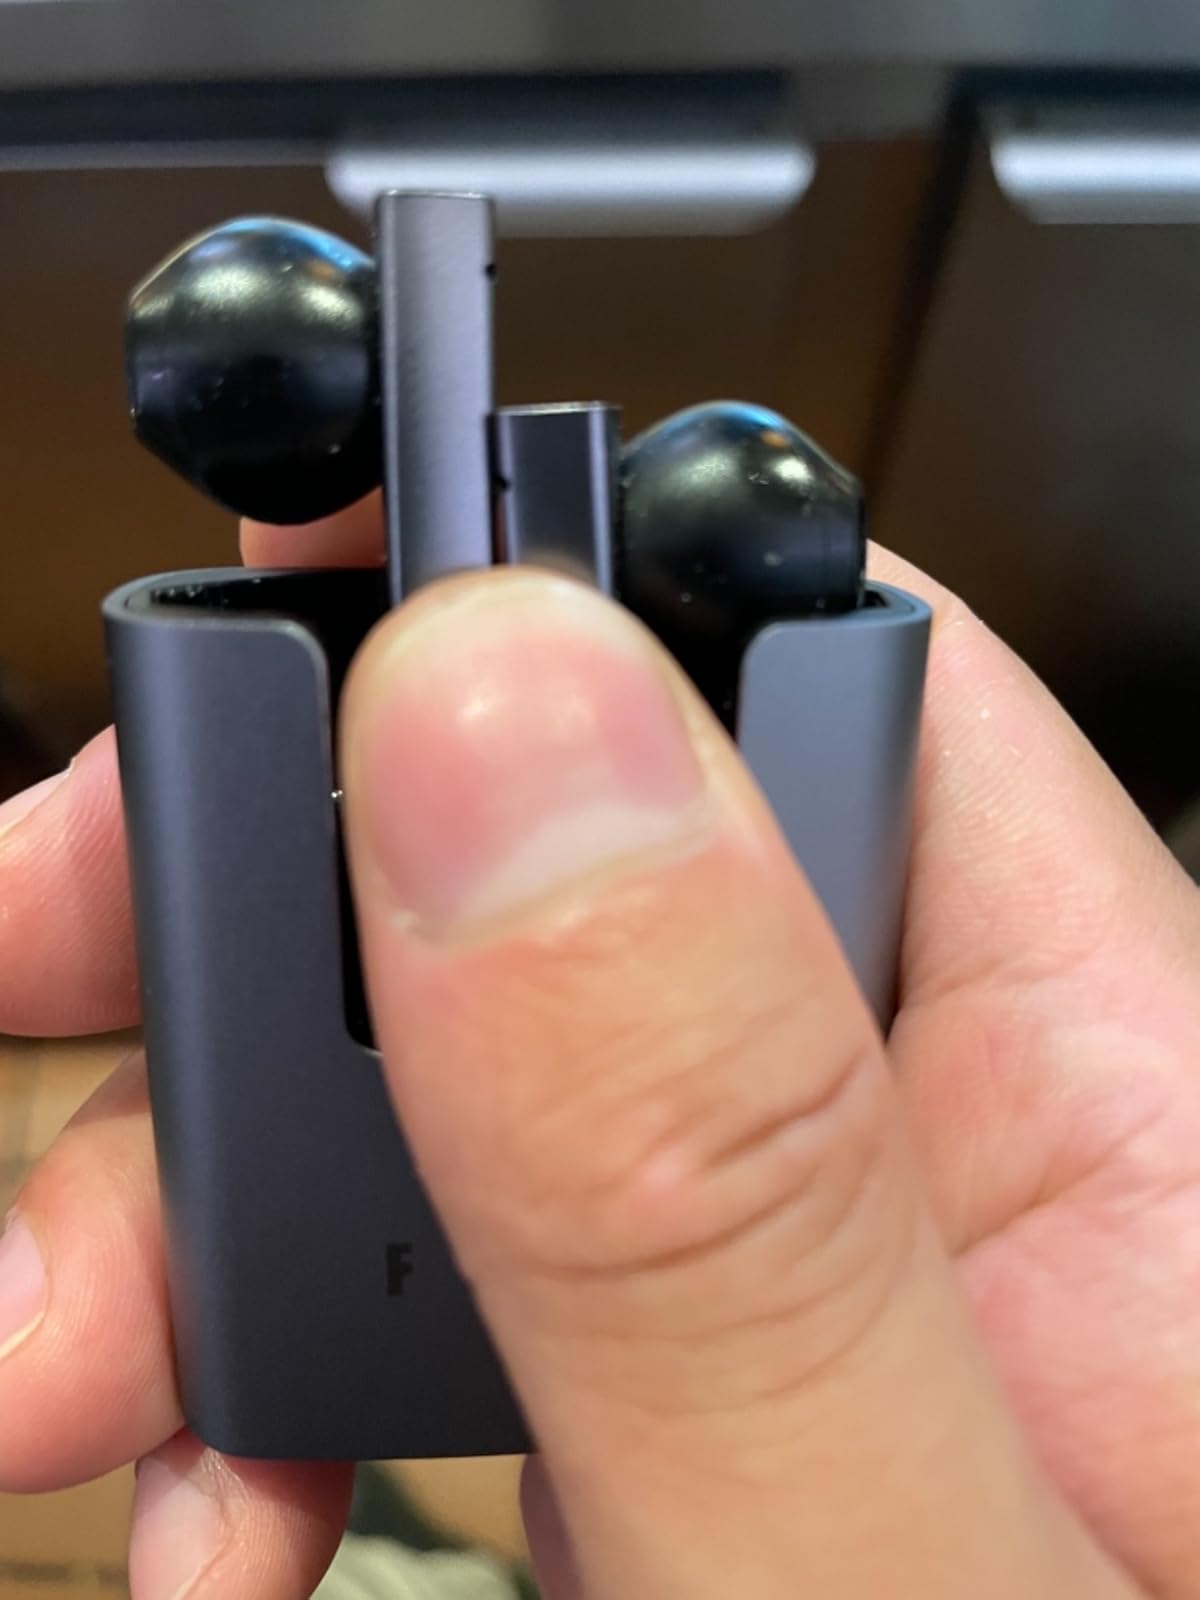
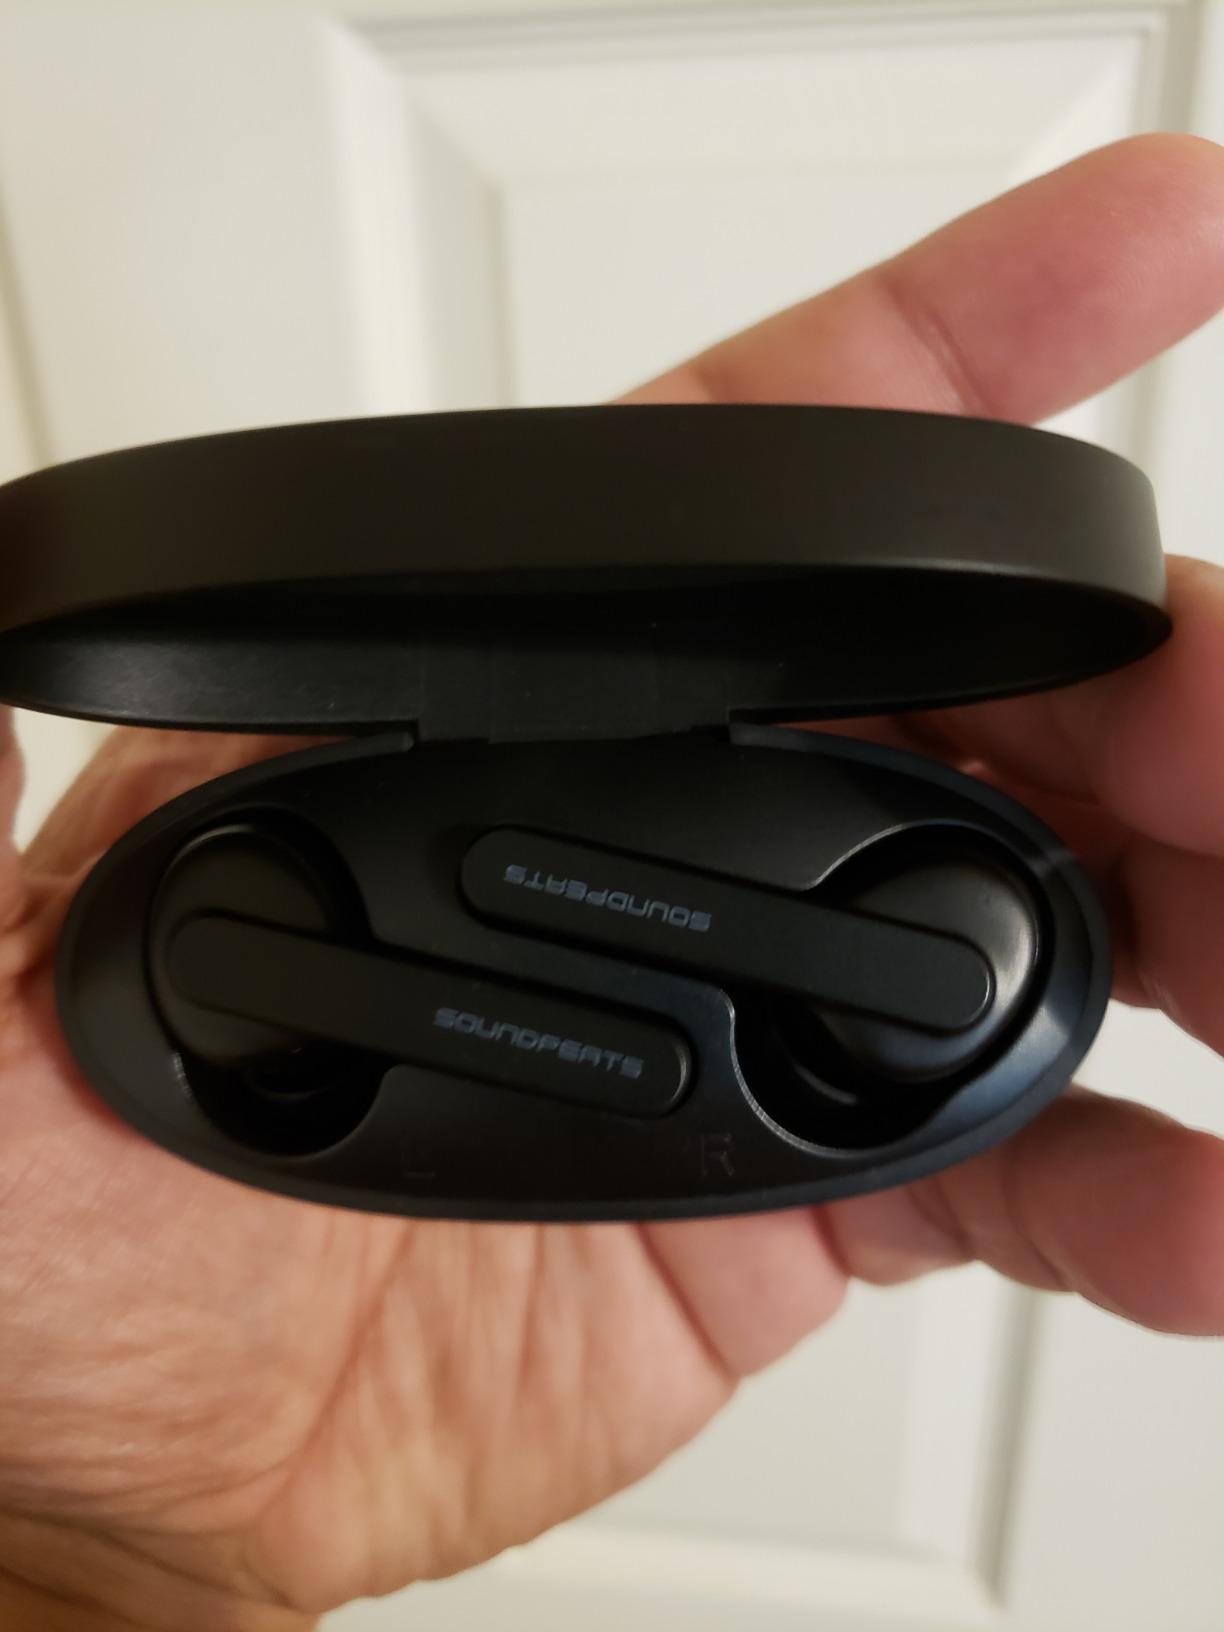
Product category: earbuds
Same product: no